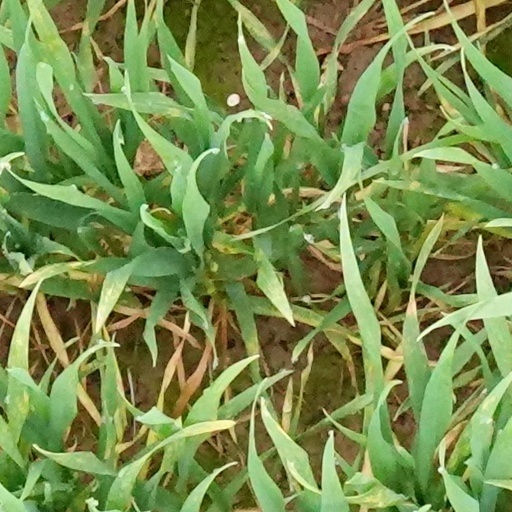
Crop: wheat